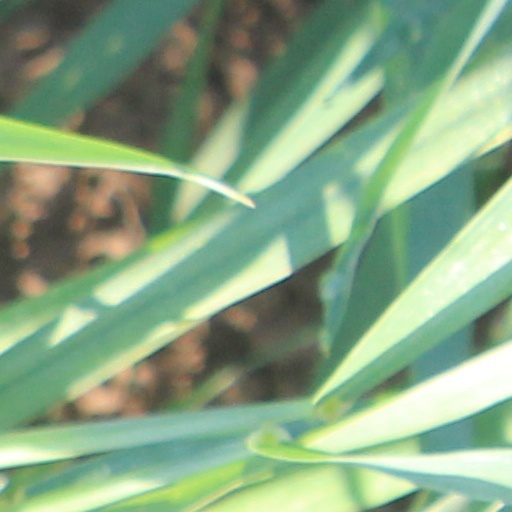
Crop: wheat